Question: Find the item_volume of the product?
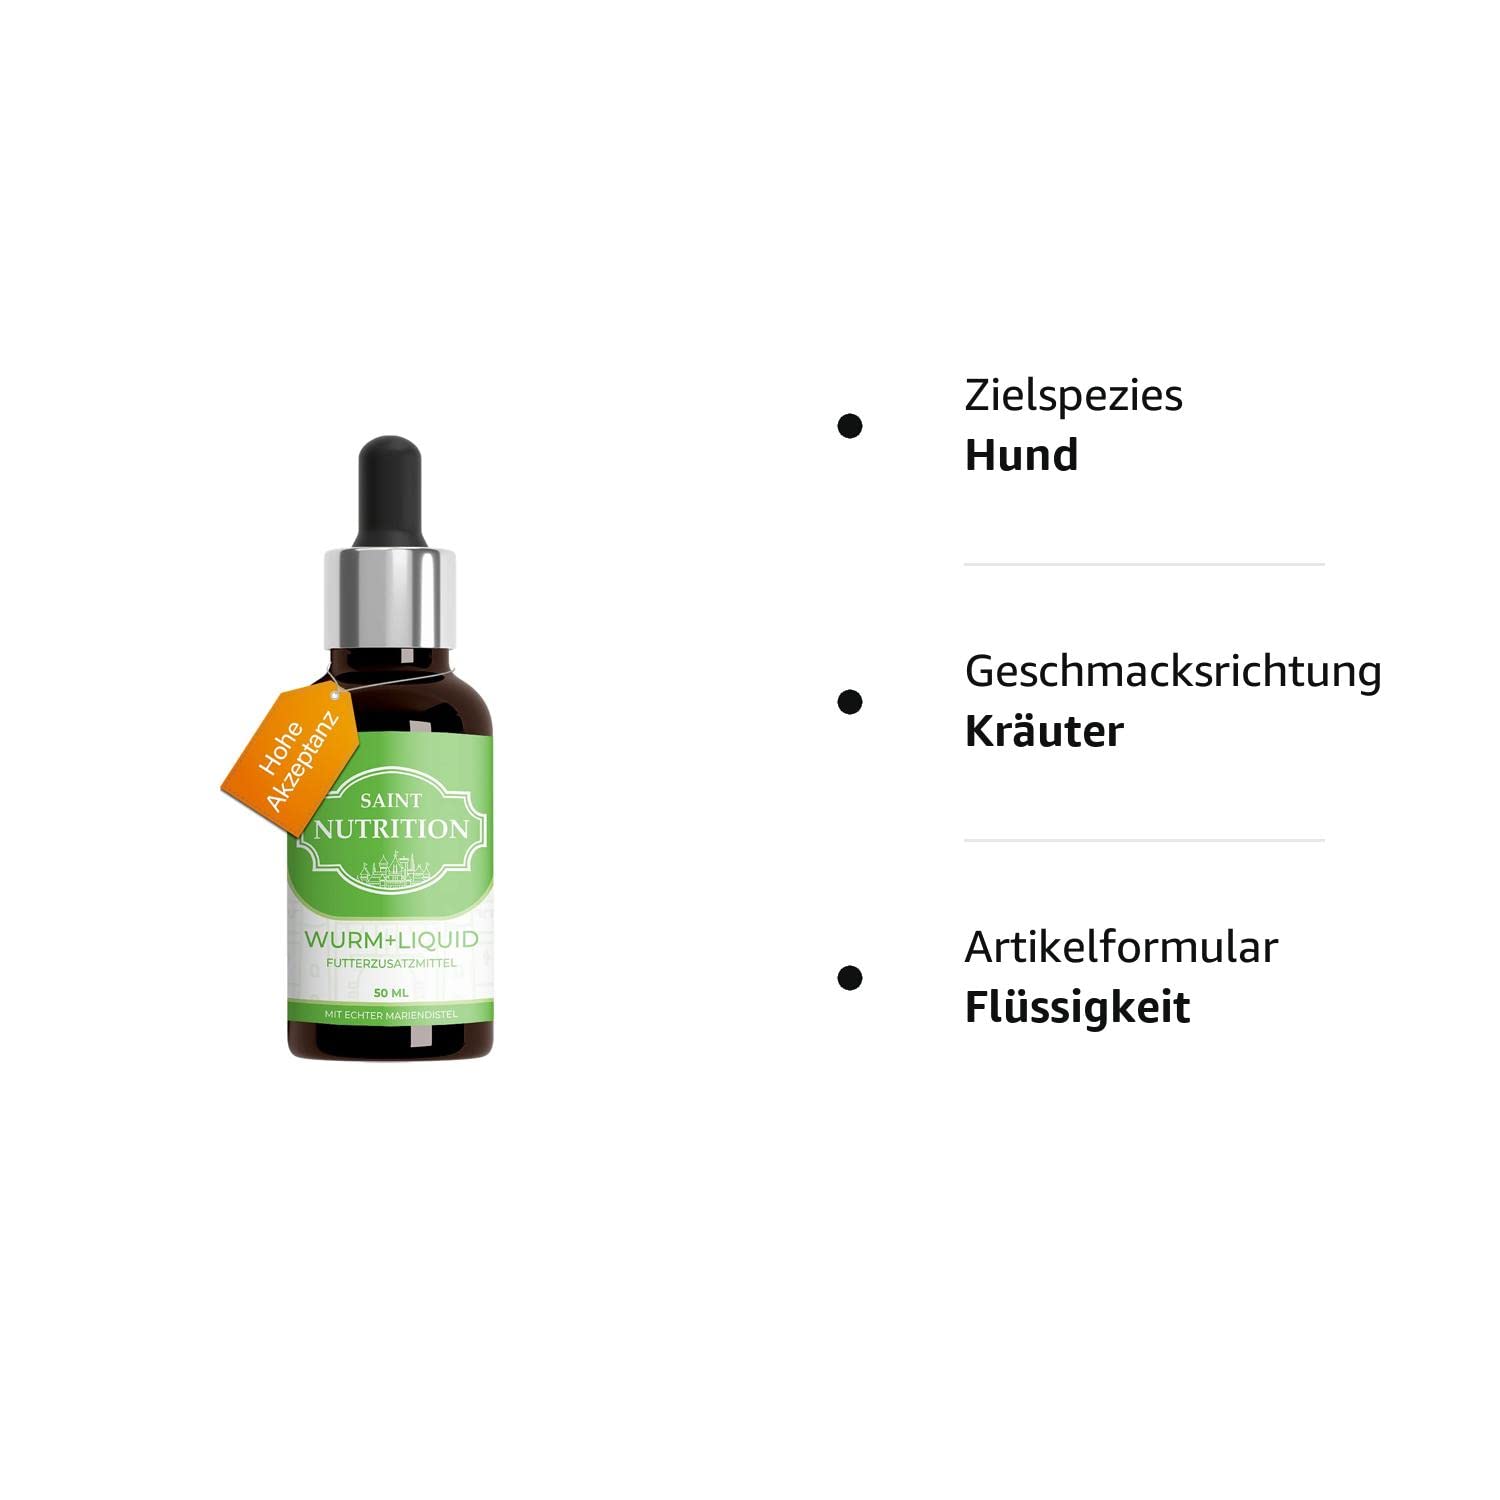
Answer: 50.0 millilitre